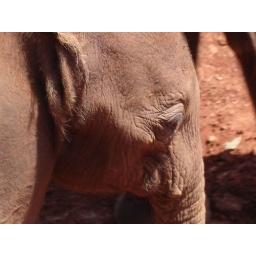
Baby elephant in an orphanage for elephants in Nairobi